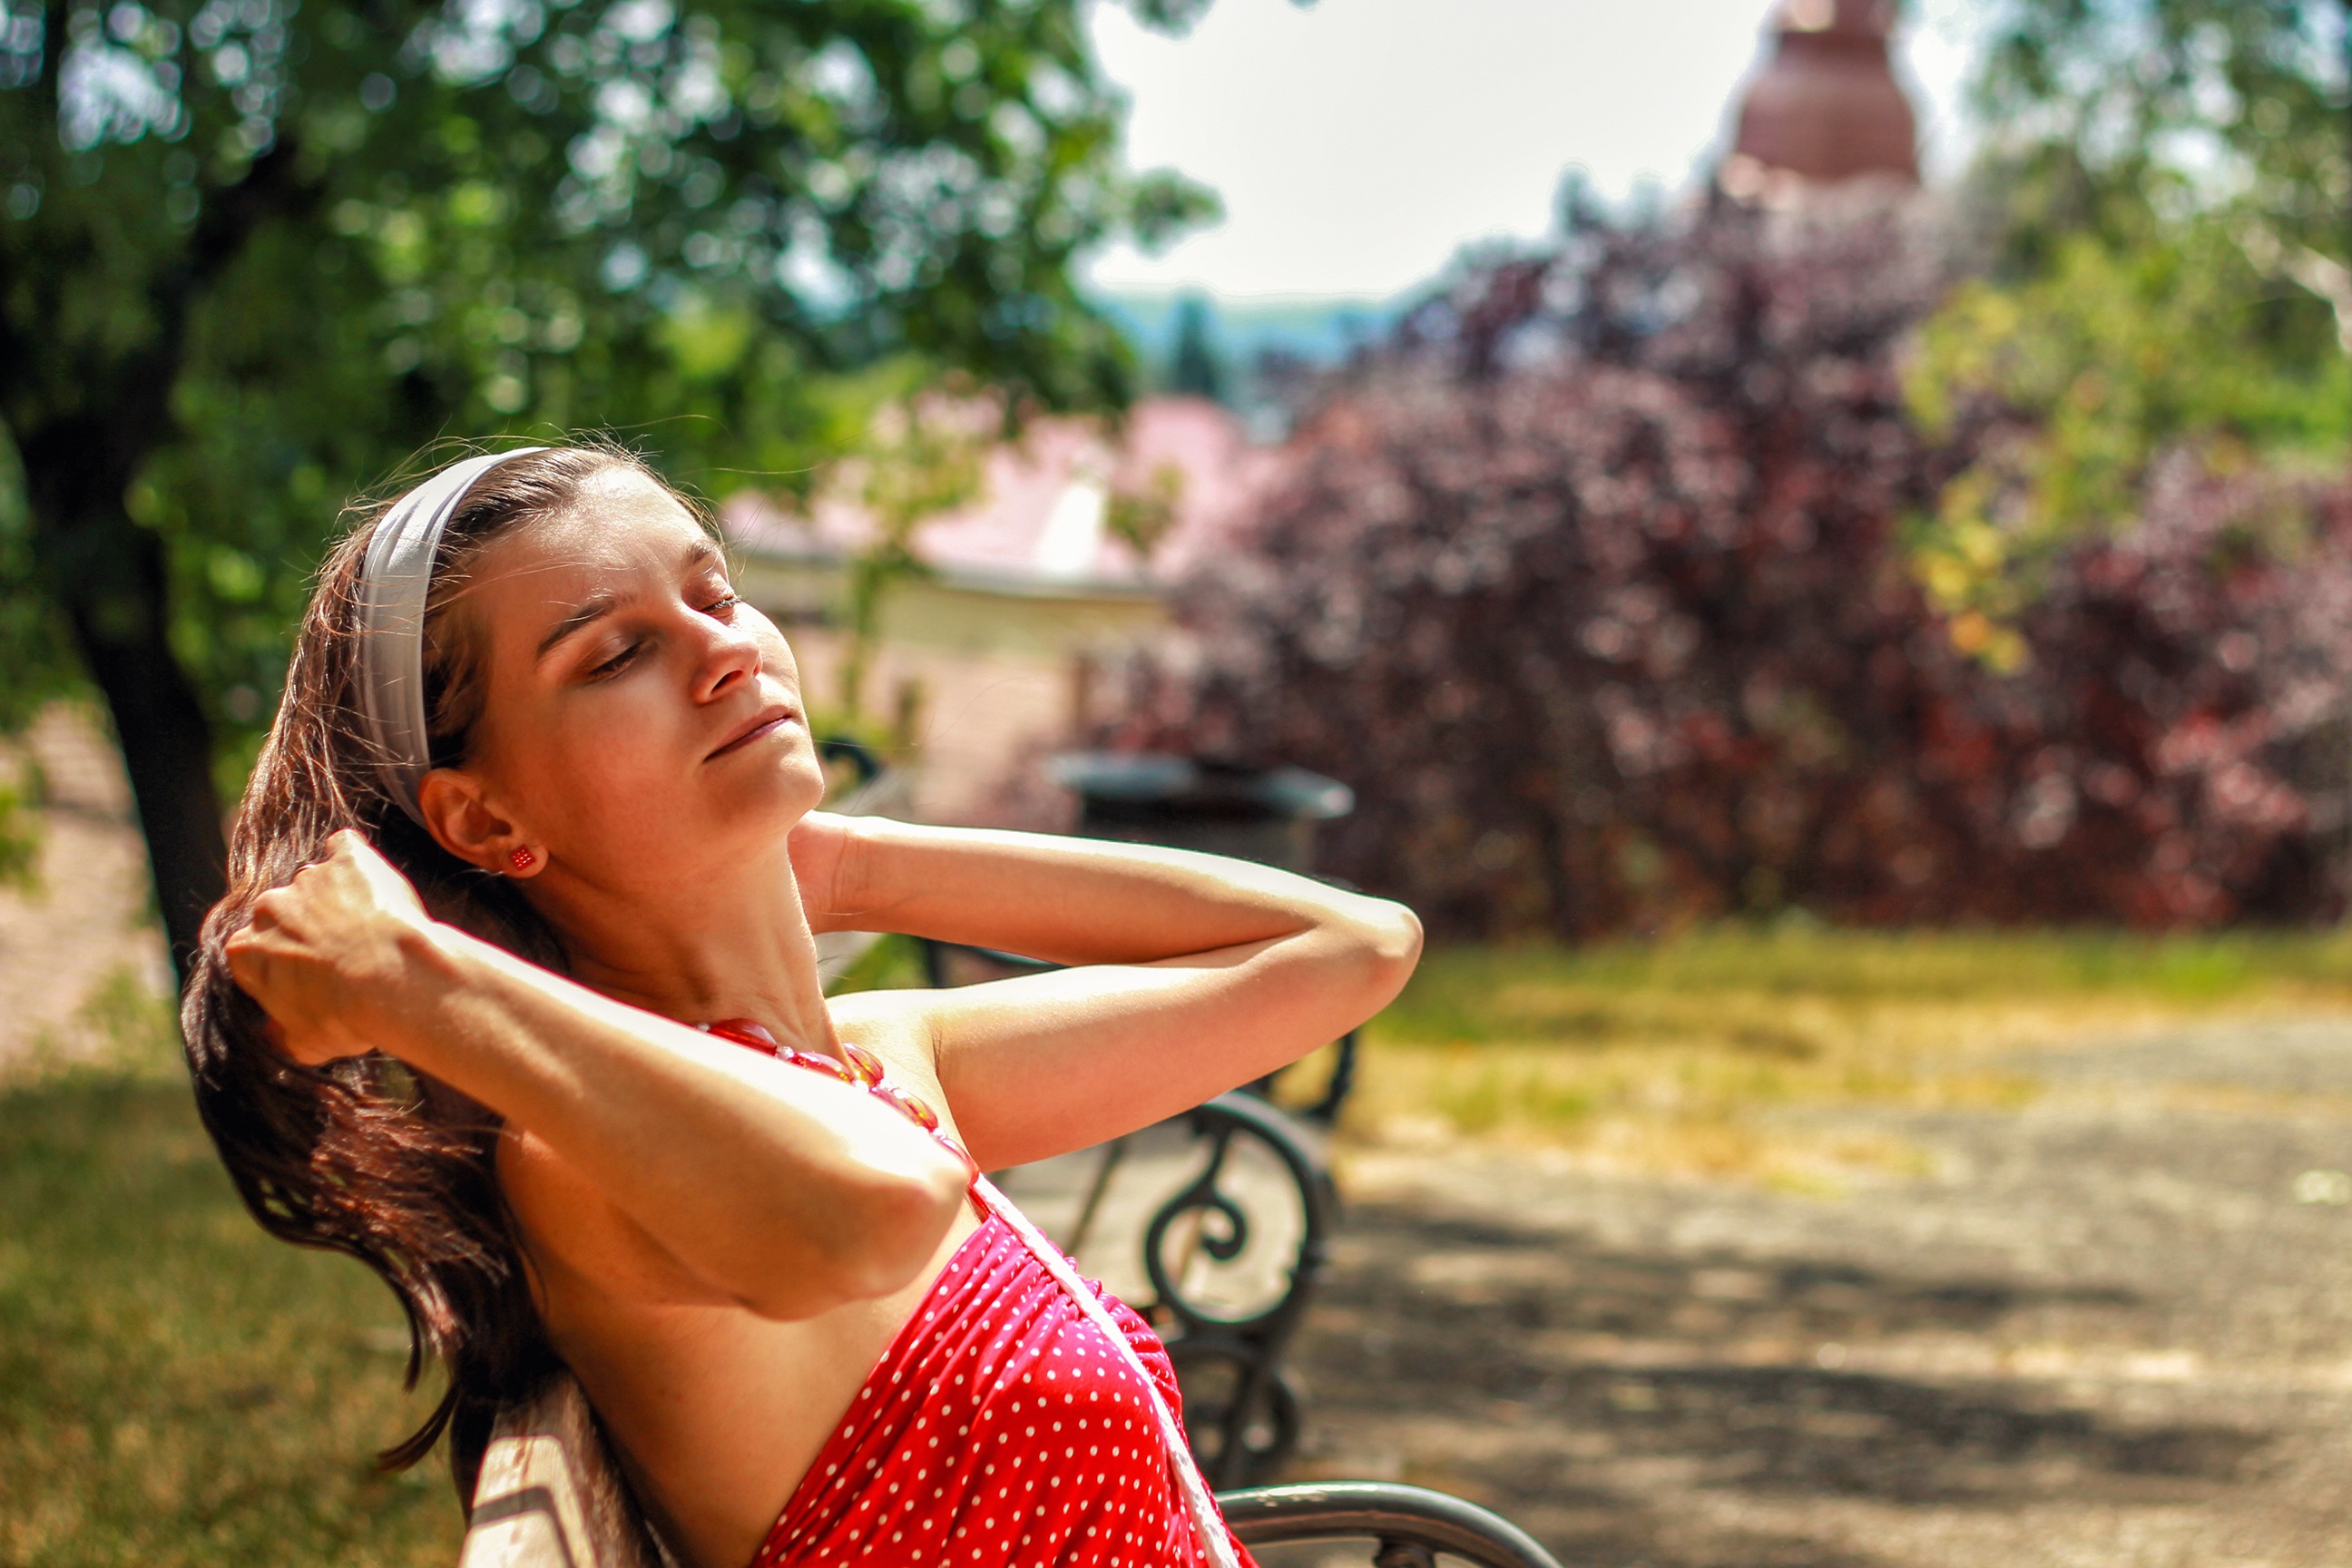
person, people, girl, woman, summer, spring, holiday, rest, season, excursion, picnic, fun, beauty, young woman, photo shoot, human positions, physical fitness